Boleslaw Barlog

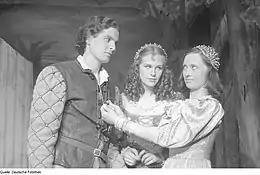
Scene from the 1946 production of "As You Like It", directed by Barlog at Berlin's Schlosspark Theater

After World War II ended, Barlog returned to stage direction and worked to re-build the once-vibrant theatrical life of Berlin, actively lobbying, along with many other artists, to minimize the impact of Cold War tensions on the theatres, opera houses, and concert halls in the now-divided city. Most of Berlin's main theatres had been badly damaged or destroyed during the war and many of the first post-war performances were given in old cinemas or in the small, relatively unscathed, Schlosspark Theater on the outskirts of West Berlin. Barlog became the manager of the Schlosspark Theatre in 1945 and re-opened it with his production of Curt Goetz's "Hokuspokus". Other plays which he directed there in the immediate post-war period were Romain Rolland's "Le Jeu de l'amour et de la mort" (1945), Shakespeare's "As You Like It" (1946) and "The Taming of the Shrew" (1947), Holm and Abbott's "Three Men on a Horse" (1946), Gogol's "Marriage" (1947) and Zuckmayer's "Des Teufels General" (1948).